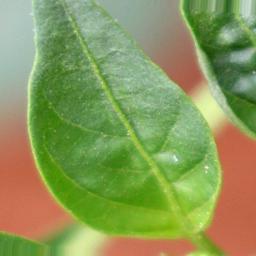
Label: healthy